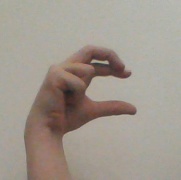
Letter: thal